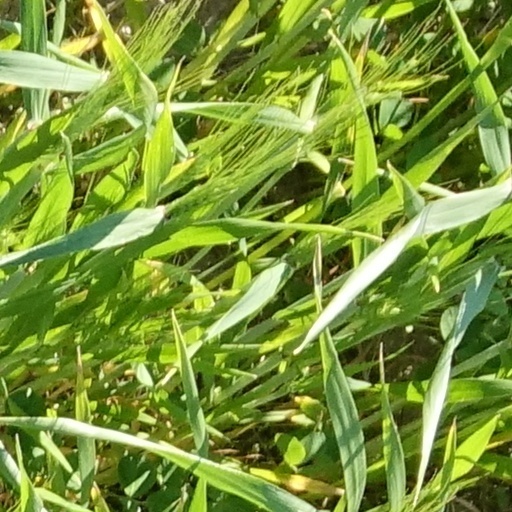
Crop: wheat